Battle of Trafalgar

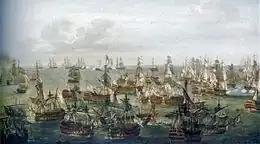
Painter Nicholas Pocock's conception of the situation at 1700h

A general mêlée ensued. "Victory" locked masts with the French "Redoutable," whose crew, including a strong infantry corps (with three captains and four lieutenants), gathered for an attempt to board and seize "Victory". A musket bullet fired from the mizzentop of "Redoutable" struck Nelson in the left shoulder, passed through his spine at the sixth and seventh thoracic vertebrae, and lodged two inches below his right scapula in the muscles of his back. Nelson exclaimed, "They finally succeeded, I am dead." He was carried below decks.